Fukuyama, Hiroshima

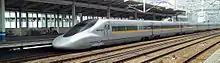
Fukuyama Station on the Sanyo Shinkansen

JR West – San'yō Shinkansen